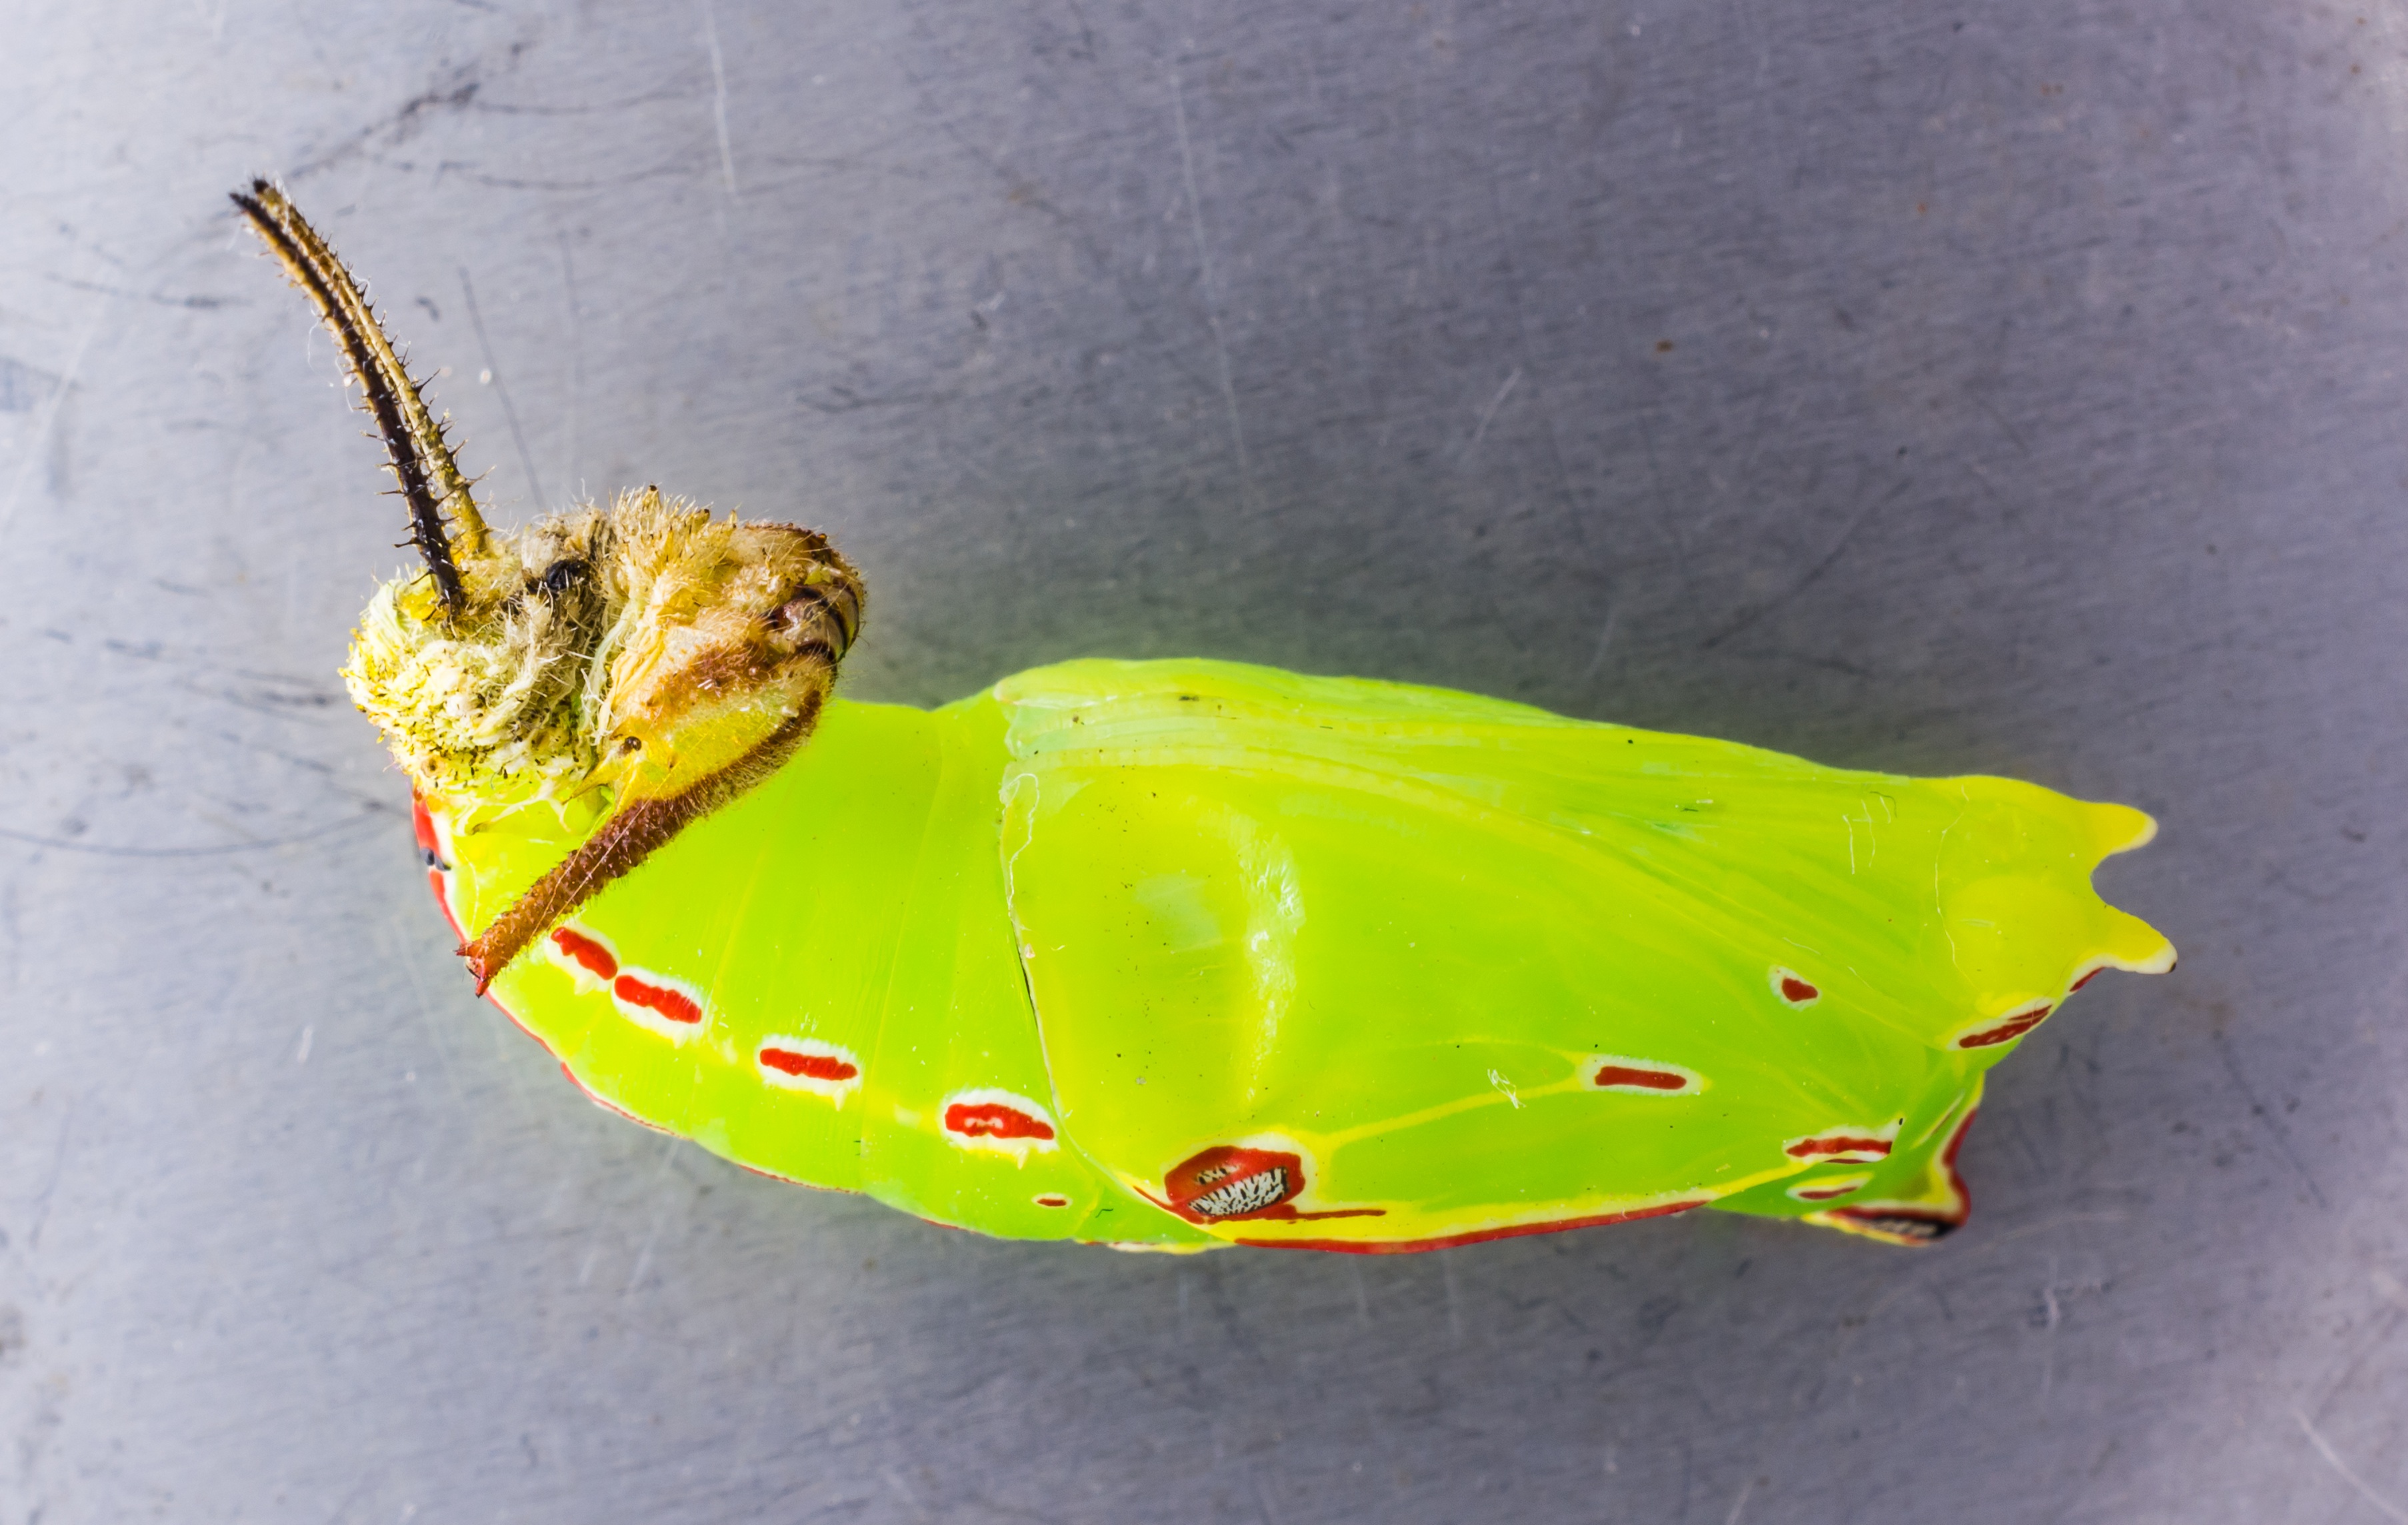
leaf, insect, moth, yellow, invertebrate, caterpillar, doll, macro photography, stage of development, moths and butterflies, butterfly doll